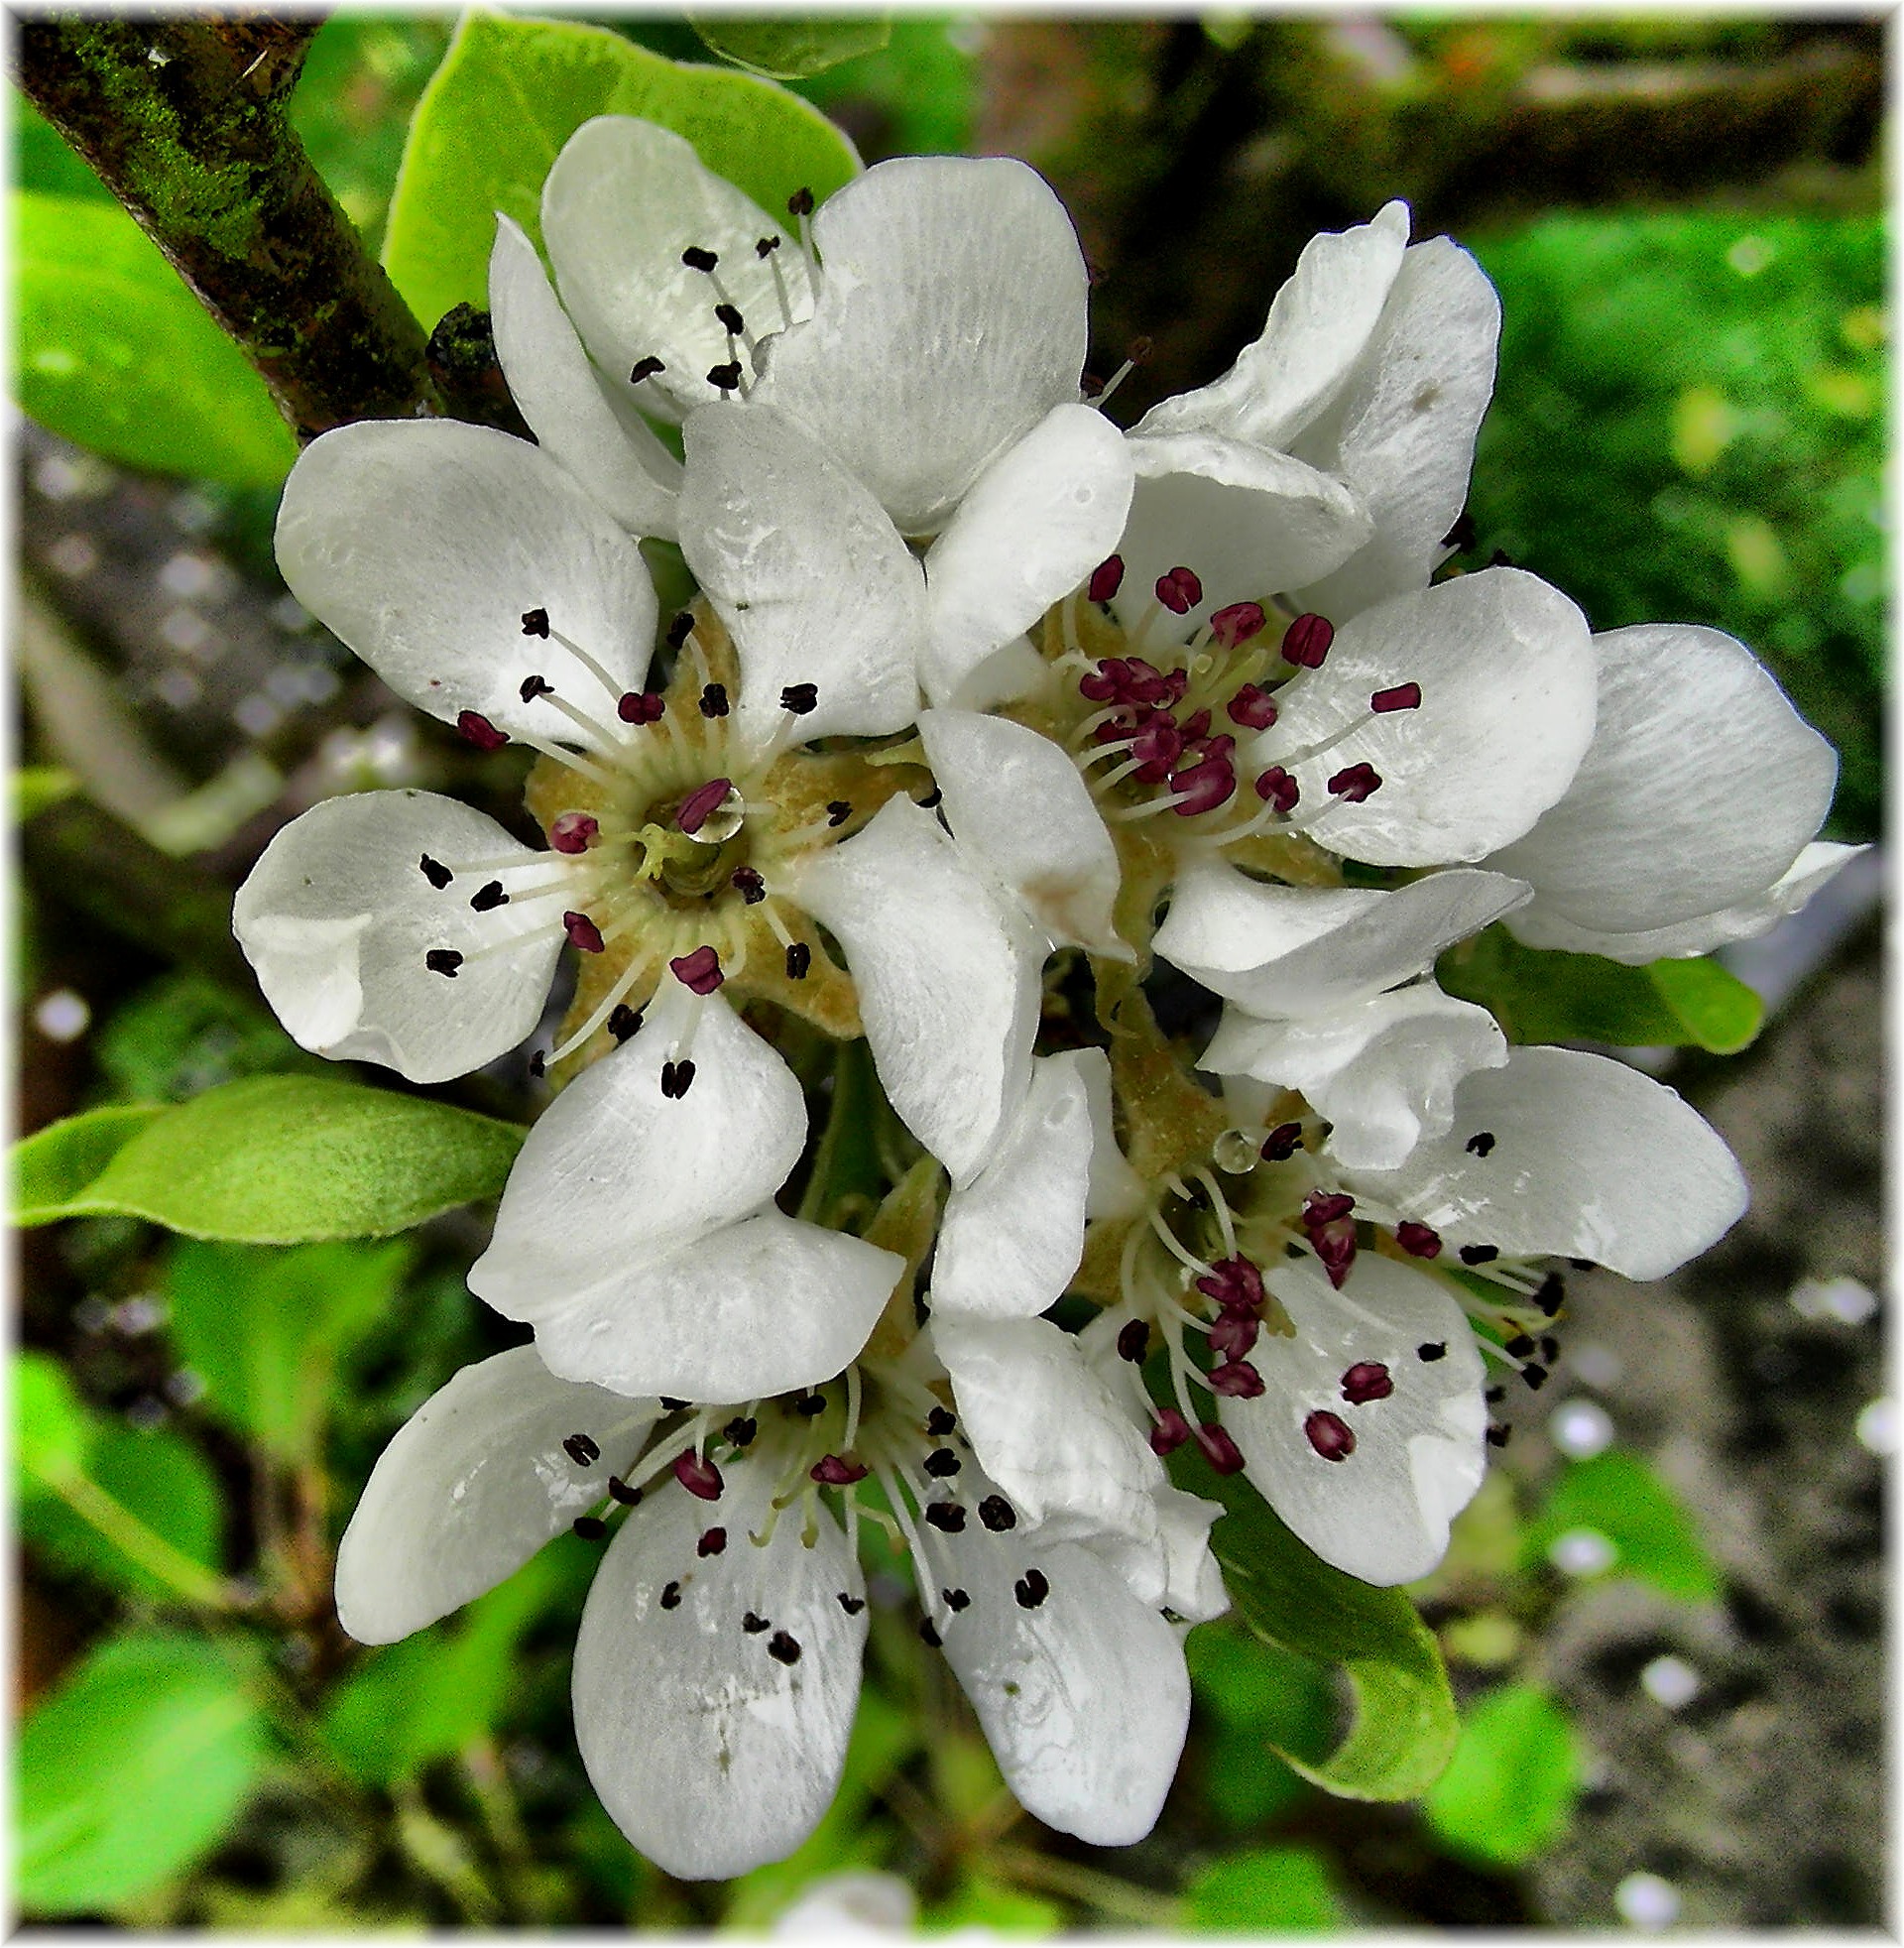
tree, nature, branch, blossom, plant, berry, flower, produce, evergreen, botany, flora, shrub, arbol, naturaleza, flores, natureza, fruta, natur, frores, jasmine, frutal, flowering plant, woody plant, land plant